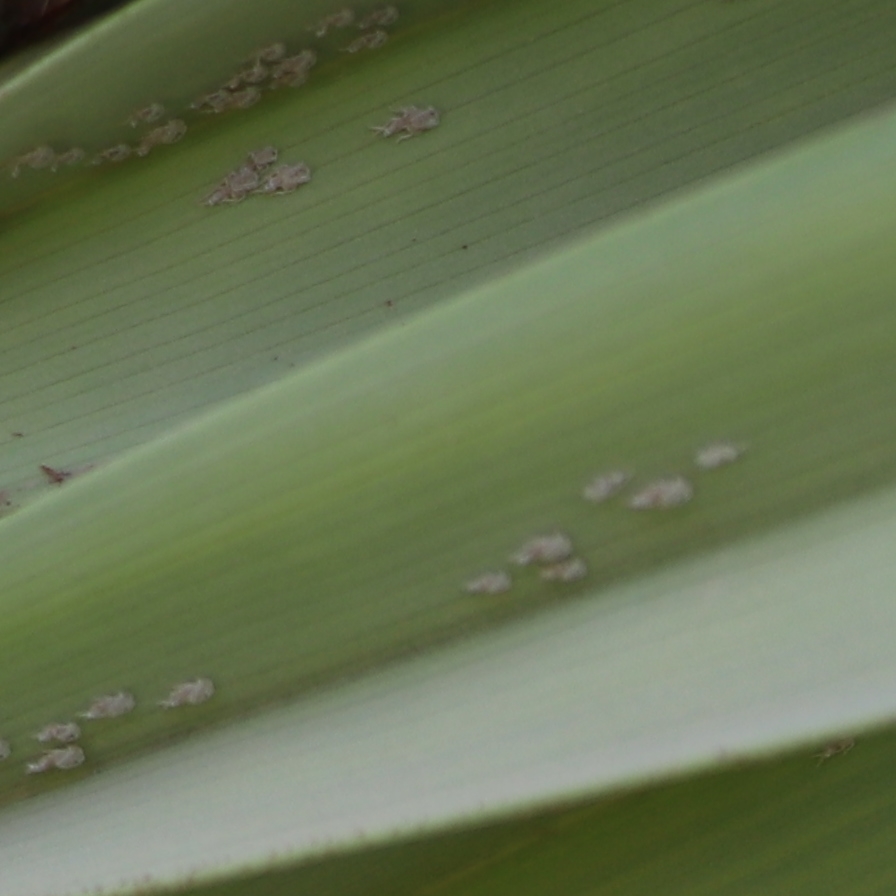
Label: Bug